Gobelet André Falquet

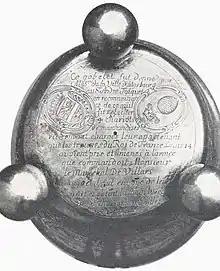
Bottom

The cup was donated by the people of Geneva to the people of Vaud in 1815. In November 1894, it was acquired by the Musée Fol in Geneva with the help of a special donation (French "souscription particulière") before being transferred from the Musée Fol to the Musées d'Art et d'Histoire in 1899.